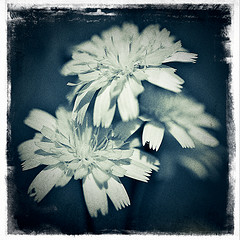
Flower: dandelion